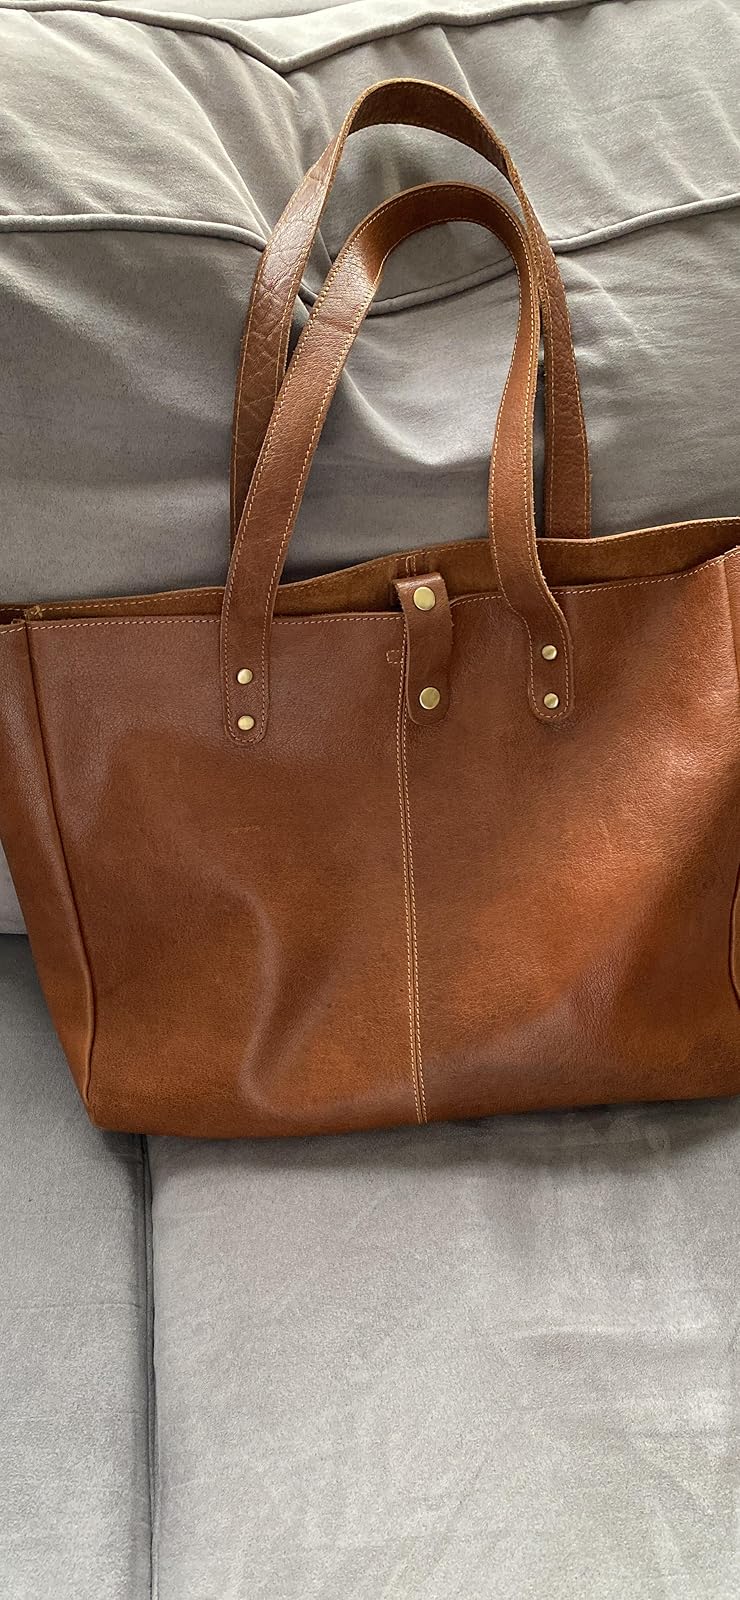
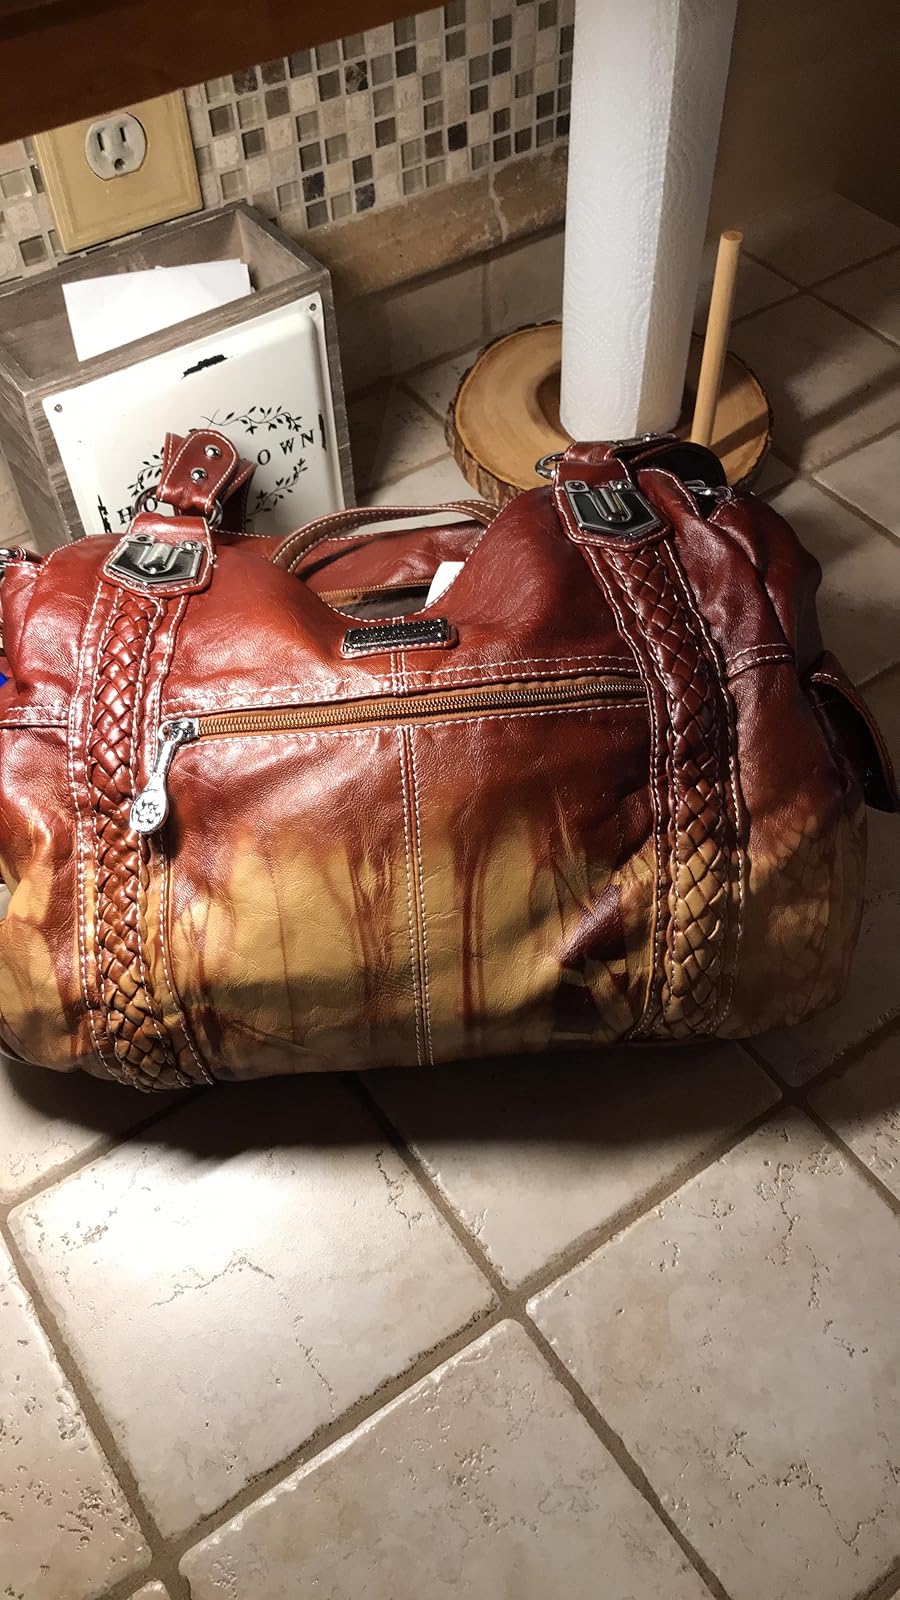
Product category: accessories_handbag
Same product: no